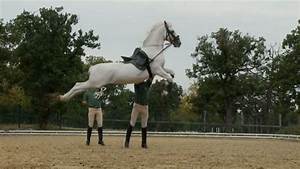
Label: cavallo